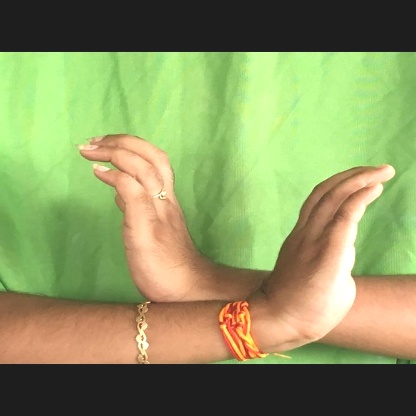
Mudra: Nagabandha